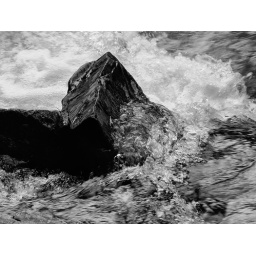
EDR5716 b/w rock in water